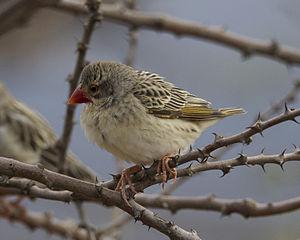
Liste des ravageurs des plantes cultivées par type de culture
Les ravageurs des cultures, appelés aussi « déprédateurs », sont des organismes animaux qui attaquent les plantes cultivées, ou les récoltes stockées, en causant un préjudice économique au détriment des agriculteurs et donc des populations humaines. Les ravageurs font partie des bioagresseurs, aux côtés des agents phytopathogènes, organismes microscopiques responsables de maladies, et des mauvaises herbes qui concurrencent les plantes cultivées.